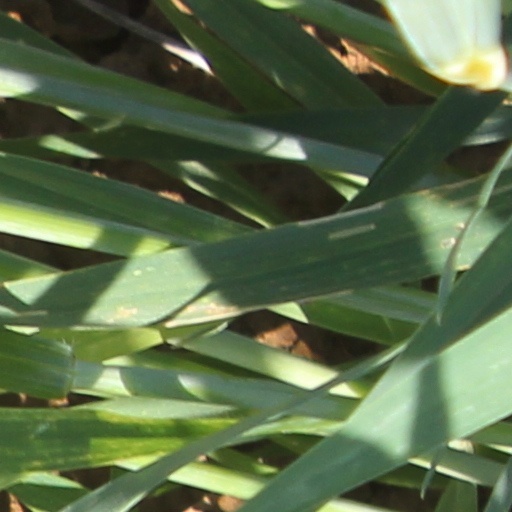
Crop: wheat